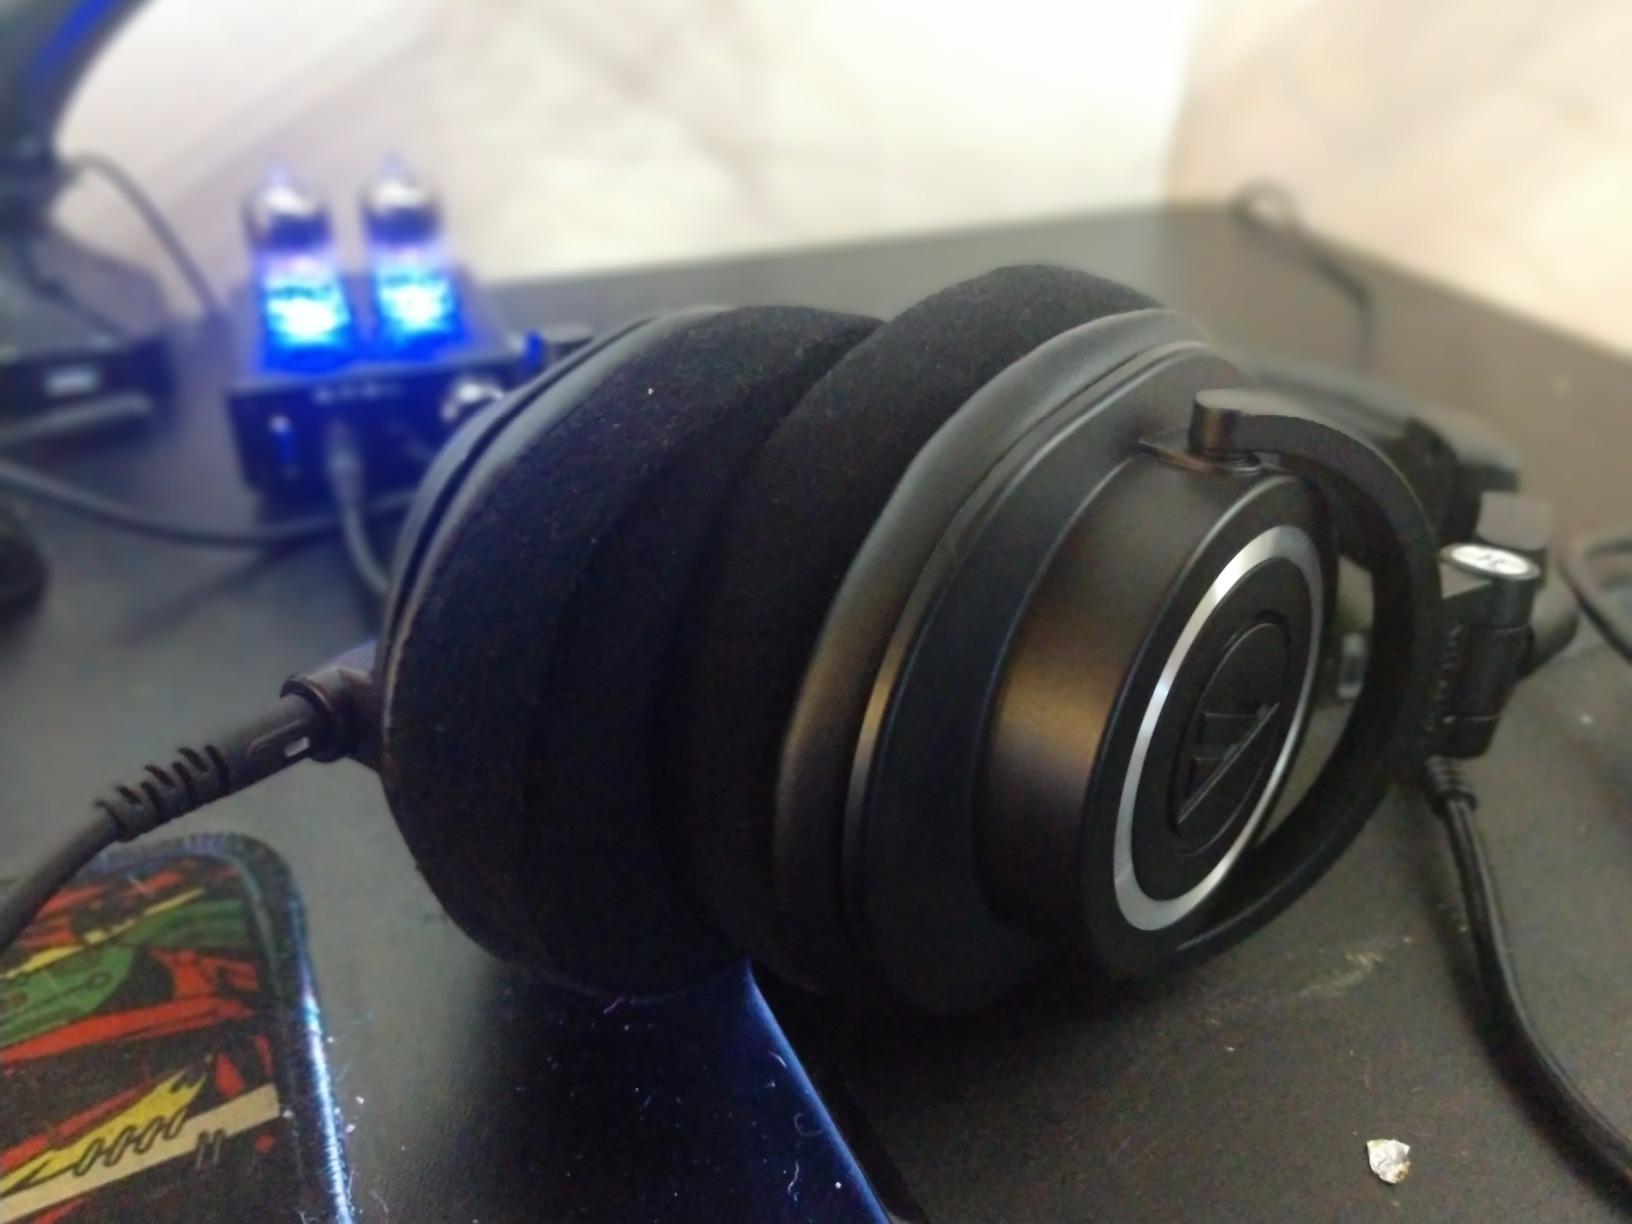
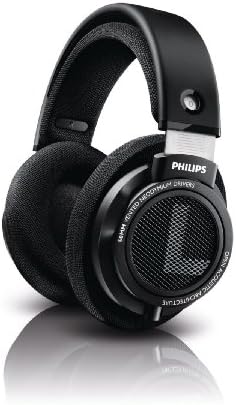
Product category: headphones
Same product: no